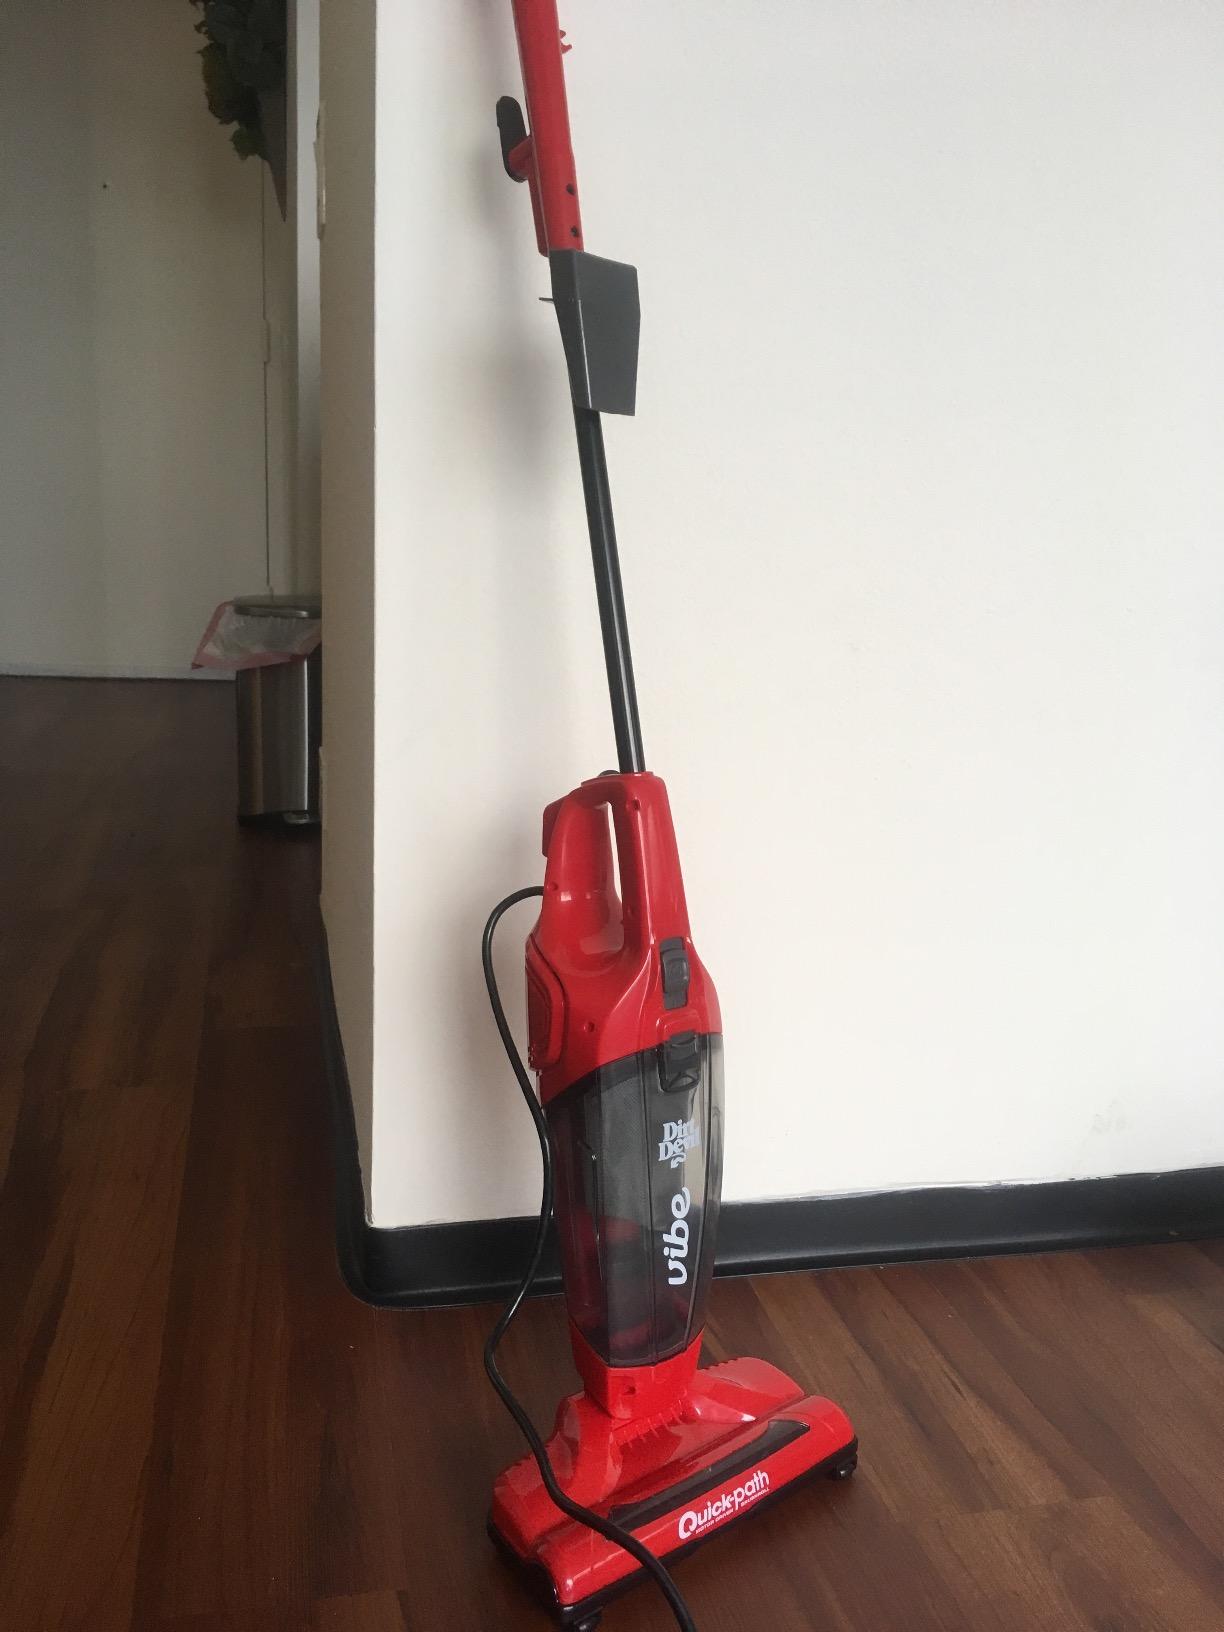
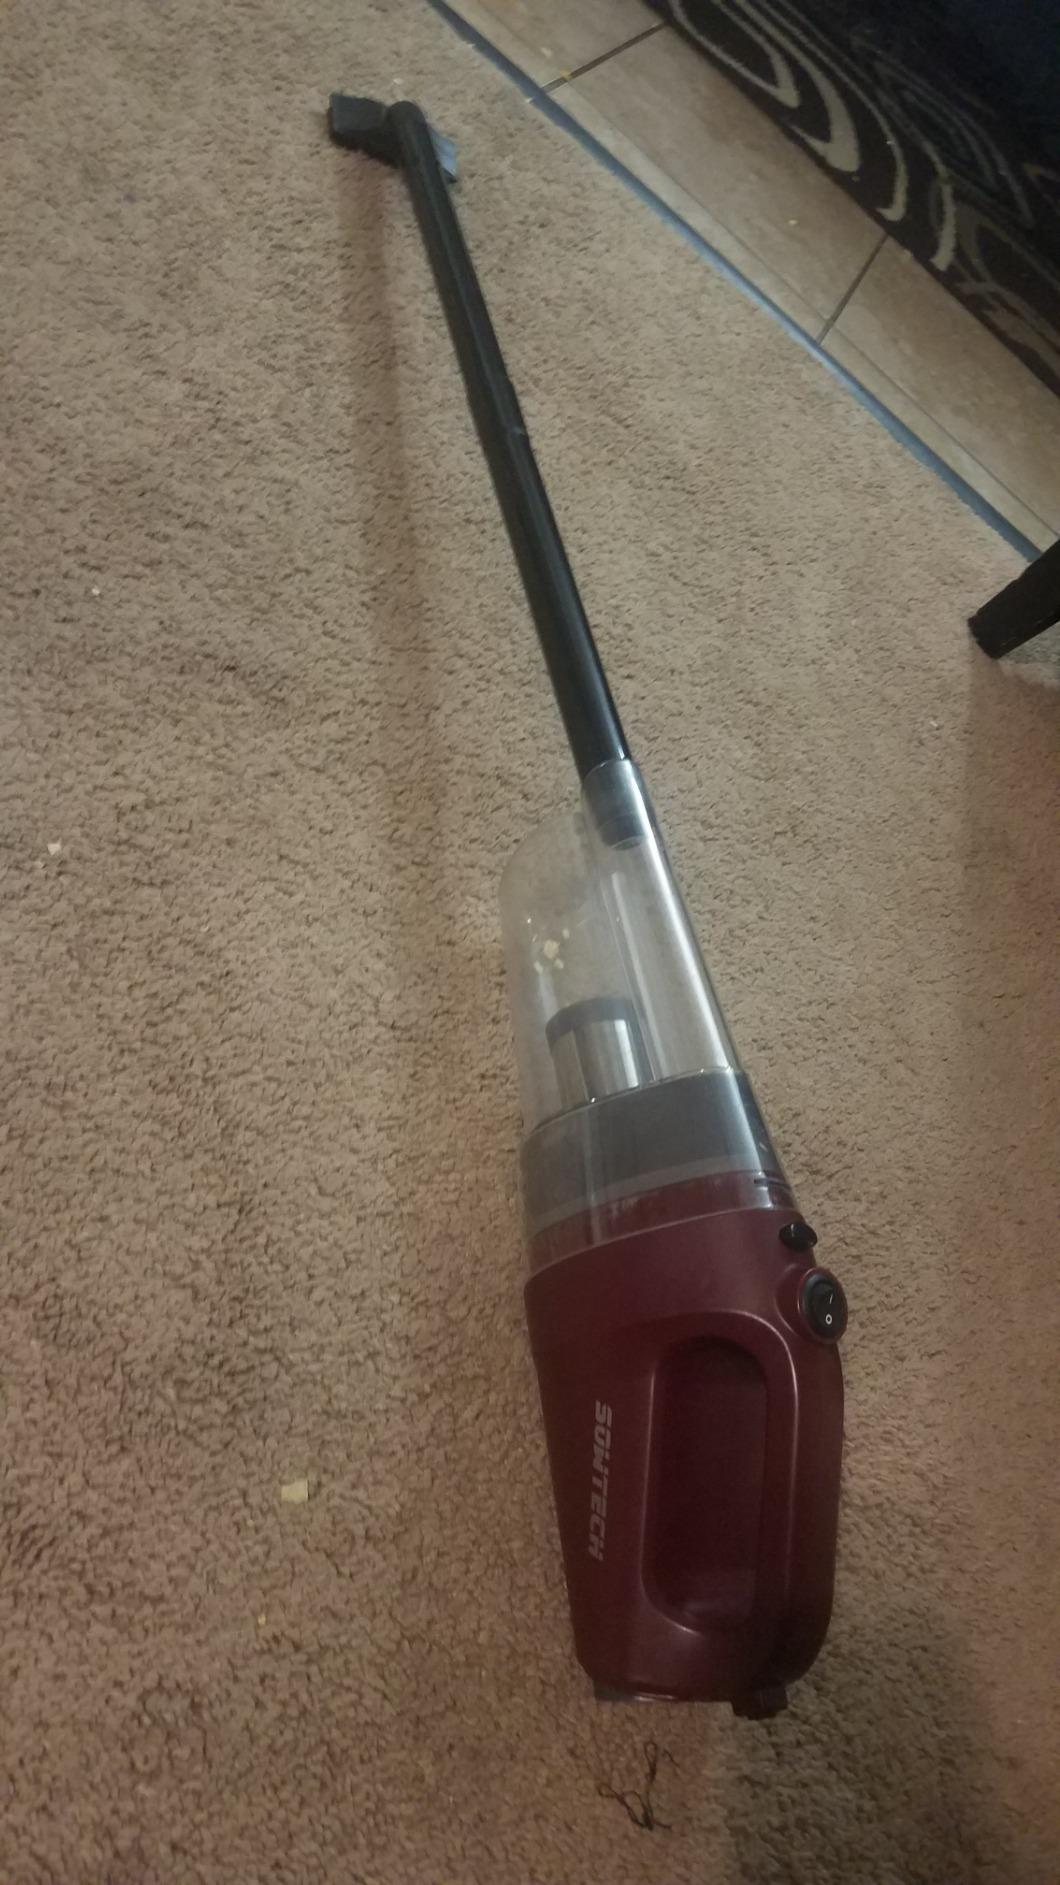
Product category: items_vacuum
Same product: no